King of the Ring (1997)

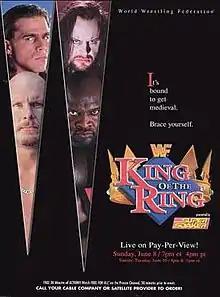
Promotional poster featuring Shawn Michaels, The Undertaker, Stone Cold Steve Austin and Ahmed Johnson

The 1997 King of the Ring was the fifth annual King of the Ring professional wrestling pay-per-view (PPV) event produced by the World Wrestling Federation (WWF, now WWE) that featured the 11th King of the Ring tournament. It took place on June 8, 1997, at the Providence Civic Center in Providence, Rhode Island.